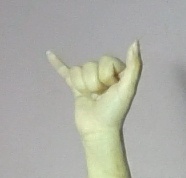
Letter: ya